William L. Allen

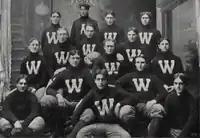
1900 W.A.C. football team, Allen at lower right

After graduating from Michigan, Allen was hired as the head football coach at Washington Agricultural College (now Washington State University) in Pullman, Washington. He led the team to an undefeated record of 4–0–1 in the 1900 college football season. In his first four games as the head coach, Allen's team won shut out victories over L.A.A.C. (2–0 on October 13, 1900 at Lewiston), S.A.A.C. (6–0 on October 20, 1900 at Pullman), W.W.A.C. (5–0 on November 10 at Walla Walla), and S.A.A.C. (21–0 on November 24 at Spokane). The season ended with a 5–5 tie in a Thanksgiving Day game with the University of Washington in Seattle. The 1902 Washington Agricultural yearbook, the "Chinook", noted: "The football teams during the season just past have, for the first time in the history of athletics at the W. A. C., had the assistance of a coach. W. L. Allen, a graduate of the University of Michigan, was procured by the Athletic Association to coach the men; he was very successful and has built a strong foundation for our future in football." He returned to coach the team in 1902 and compiled an overall record of 6–3–1.